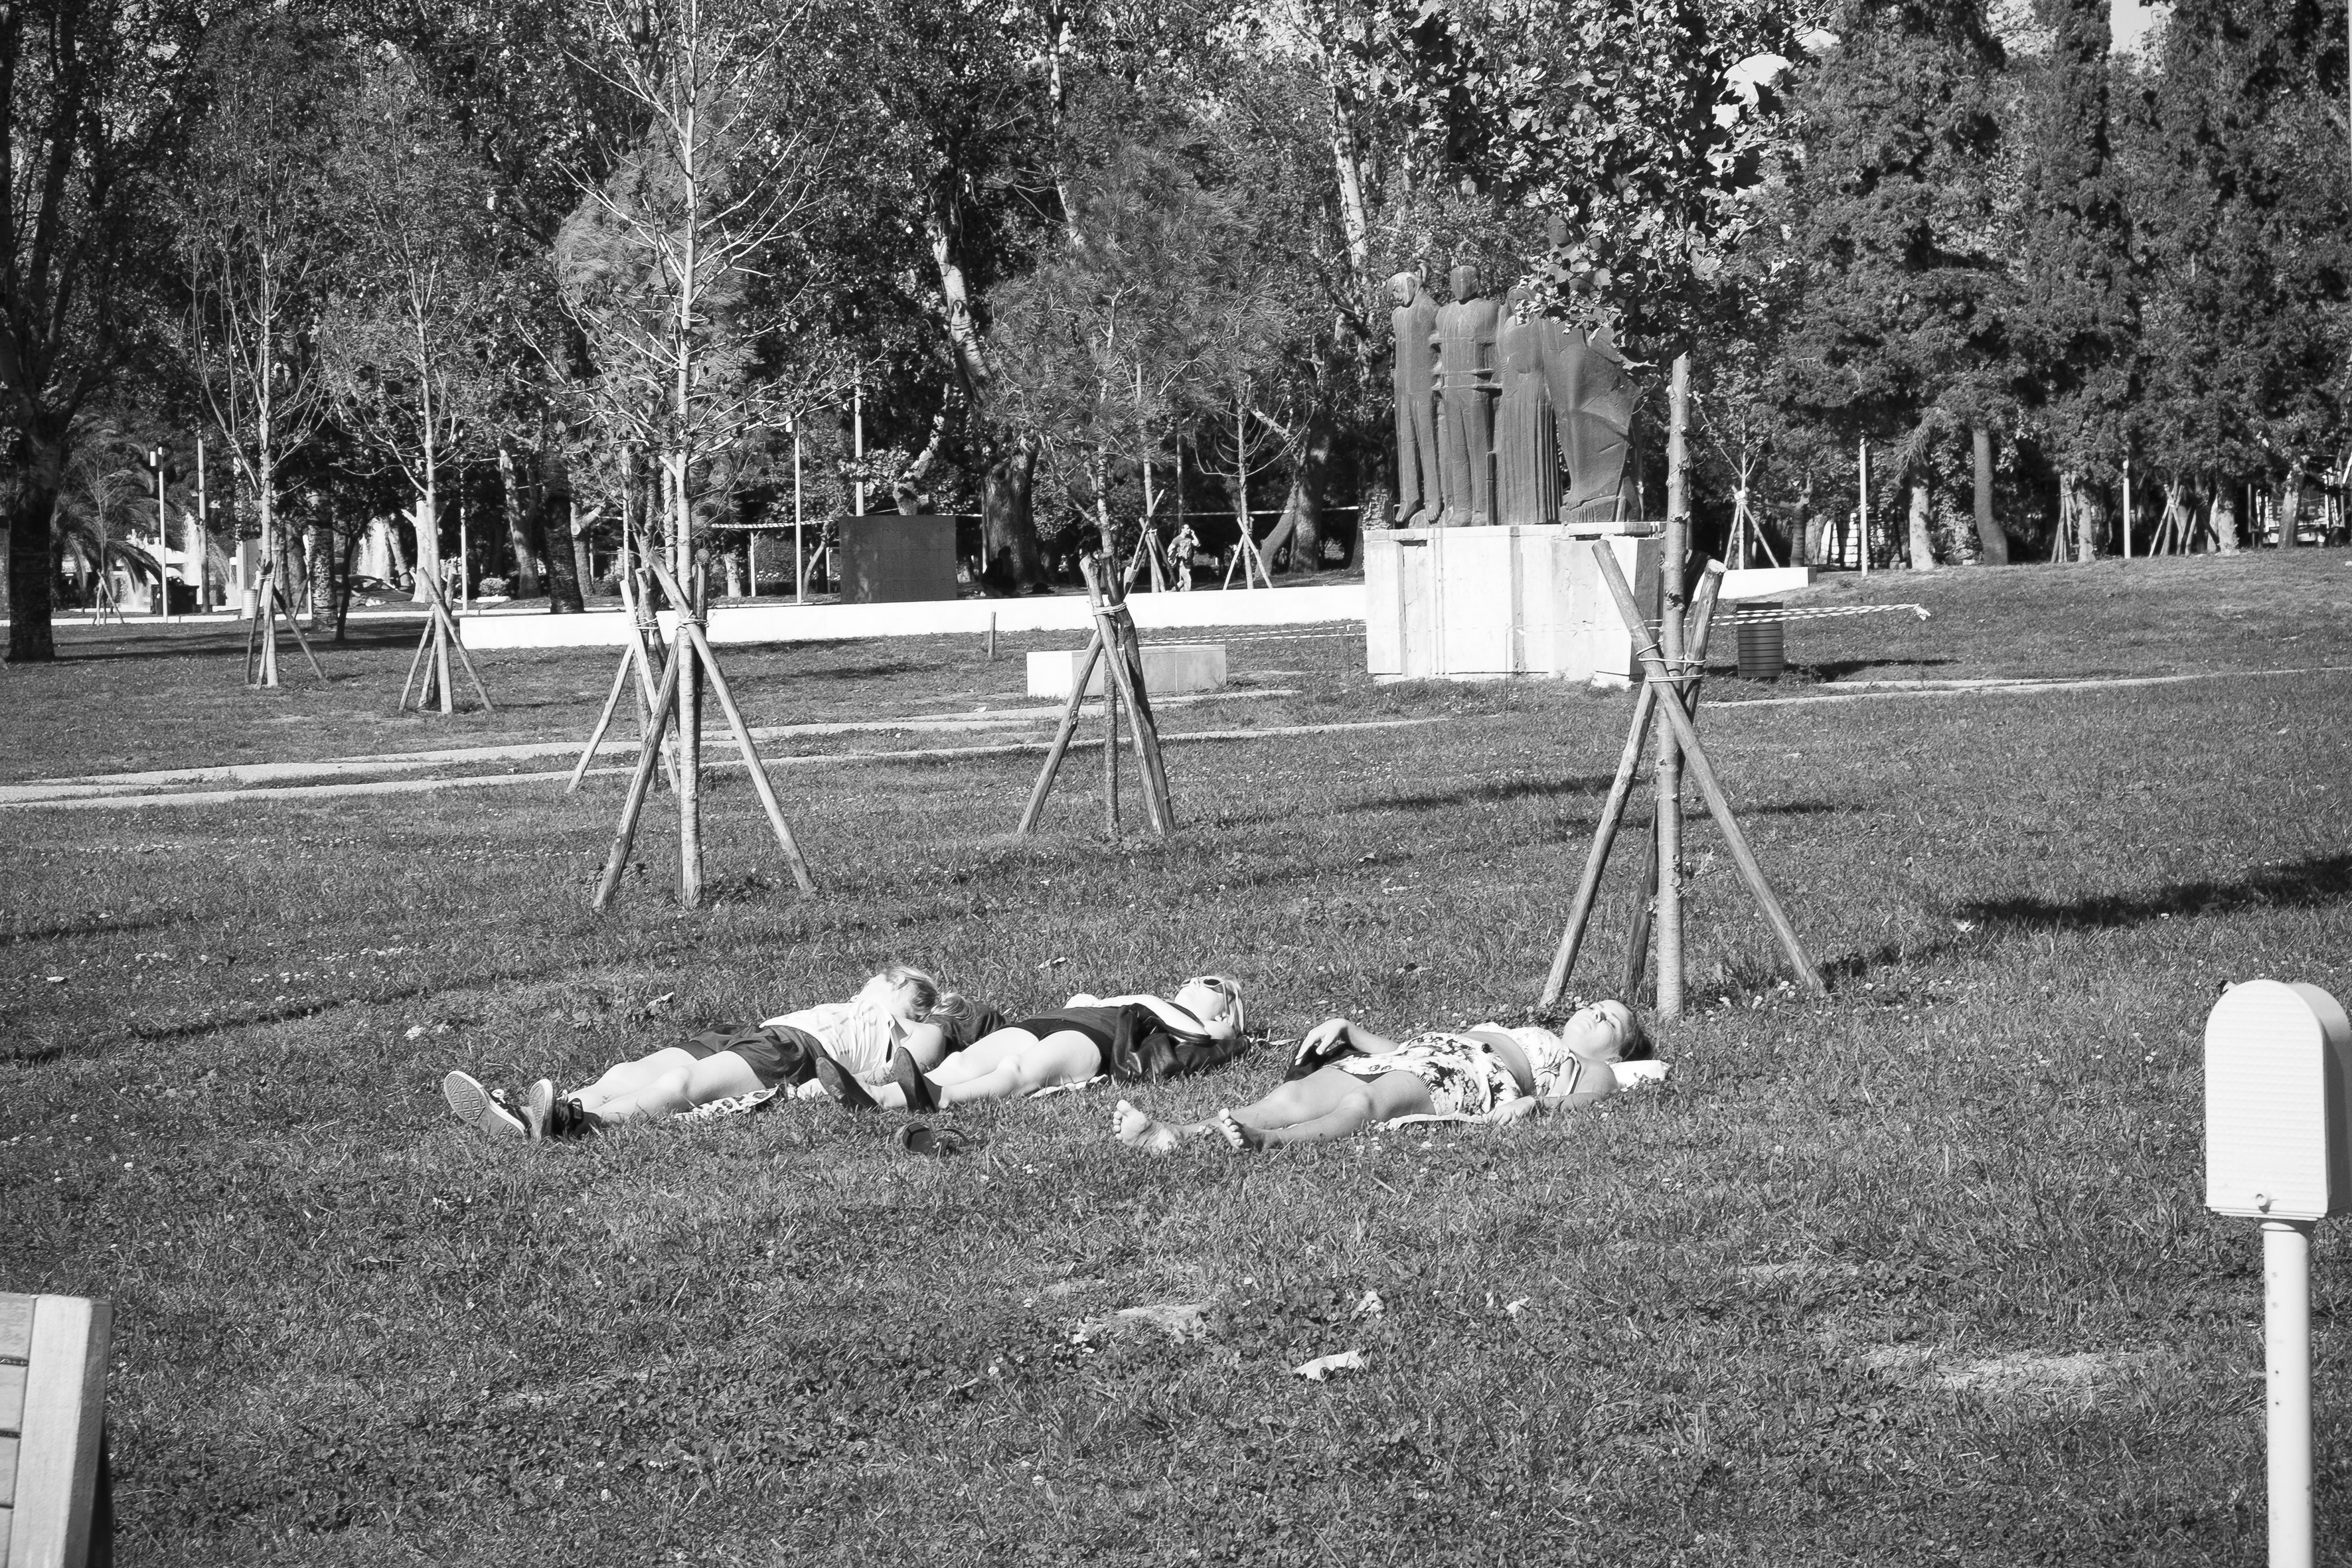
black and white, street, urban, travel, fujifilm, backyard, monochrome, bw, blackandwhite, blackwhite, photograph, noiretblanc, greece, fuji, fujix, macedonia, thessaloniki, fujixe1, monochrome photography